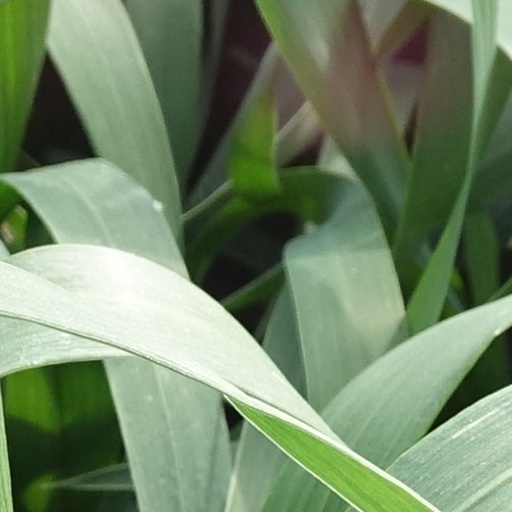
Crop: wheat